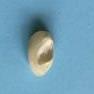
Maize quality: Good